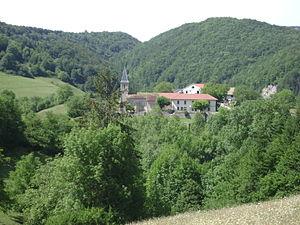
Aranc, hameau des Pézières